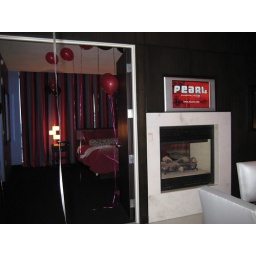
my hot pink bachelorette suite in the fantasy tower @ palms, las vegas.